Kaman HH-43 Huskie

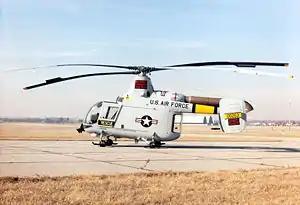
HH-43B Huskie of the United States Air Force

The Kaman HH-43 Huskie is a helicopter developed and produced by the American rotorcraft manufacturer Kaman Aircraft. It is perhaps most distinctive for its use of twin intermeshing rotors, having been largely designed by the German aeronautical engineer Anton Flettner.